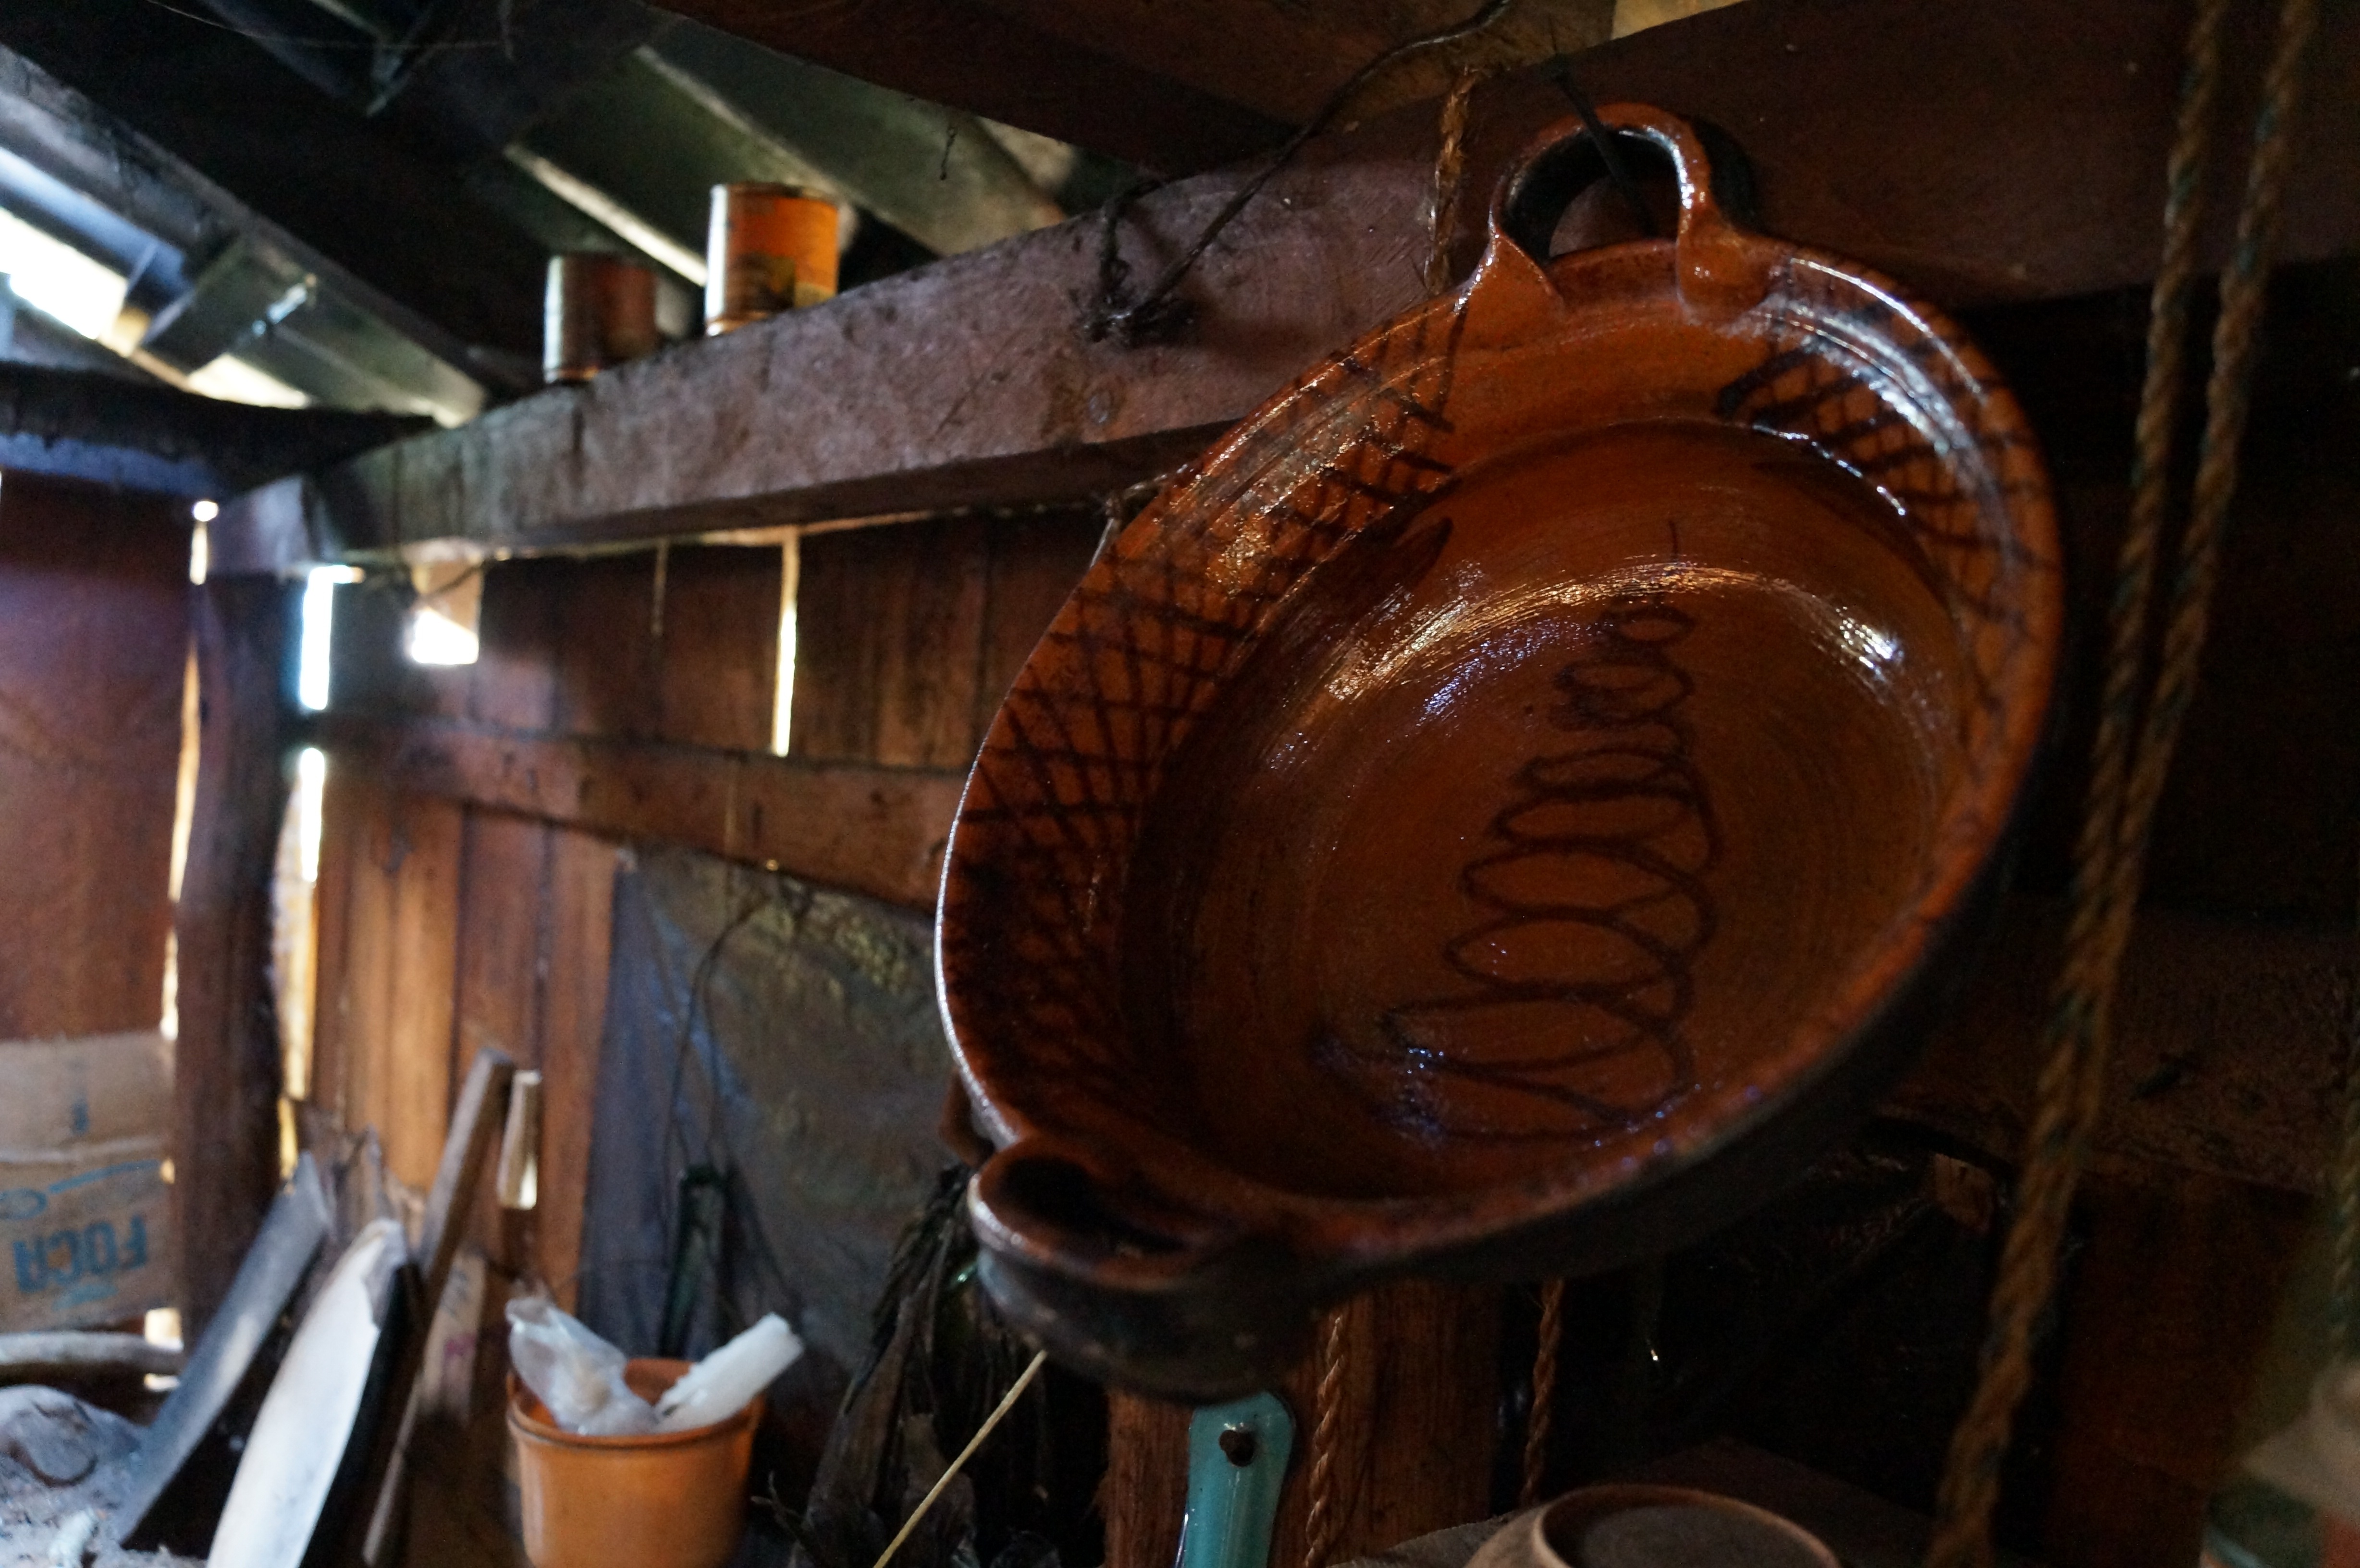
wood, hut, vehicle, kitchen, casserole, man made object